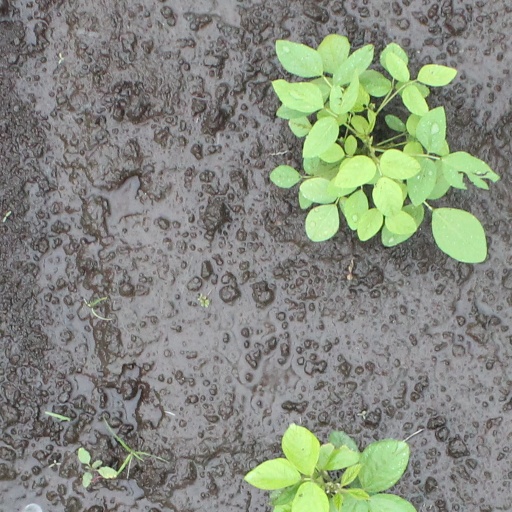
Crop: soybean